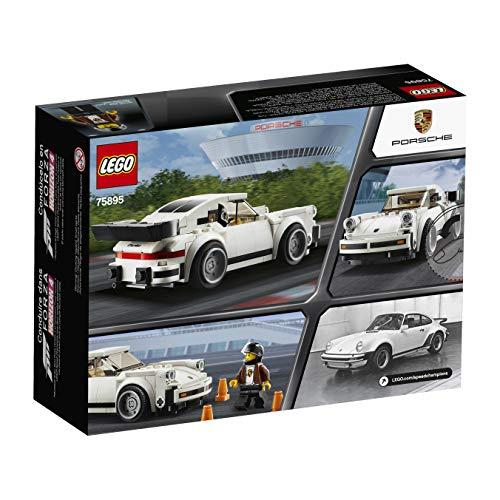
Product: LEGO Speed Champions 1974 Porsche 911 Turbo 3.0 75895 Building Kit, New 2019 (179 Pieces)
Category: Toys & Games | Building Toys | Building Sets
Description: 179 pieces – Fun birthday gift for boys and girls aged 7+ and for fans and kids of all ages; This LEGO Speed Champions 1974 Porsche 911 Turbo 3.0 75895 model race car kit can be built together with all other LEGO sets and LEGO bricks for creative play.
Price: $22.13
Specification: ProductDimensions:7.5x5.5x2.4inches|ItemWeight:3.52ounces|ShippingWeight:7.2ounces|ASIN:B07PX3WGP1|Itemmodelnumber:6283914|Manufacturerrecommendedage:7yearsandup